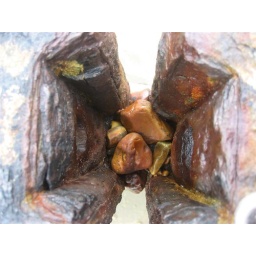
Some stones in a rusty bouler thing